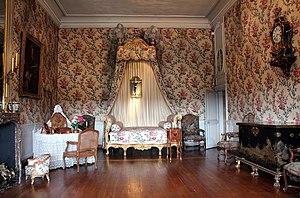
Chambre Louis XV - Château de Vaux-le-Vicomte - Maincy (Seine-et-Marne, France).
Le château de Vaux-le-Vicomte, situé sur le territoire de la commune française de Maincy, à 50 km au sud-est de Paris, près de Melun est un château du XVIIᵉ siècle, construit pour le surintendant des finances de Louis XIV, Nicolas Fouquet. Il appartient désormais à une branche cadette des marquis de Vogüé.